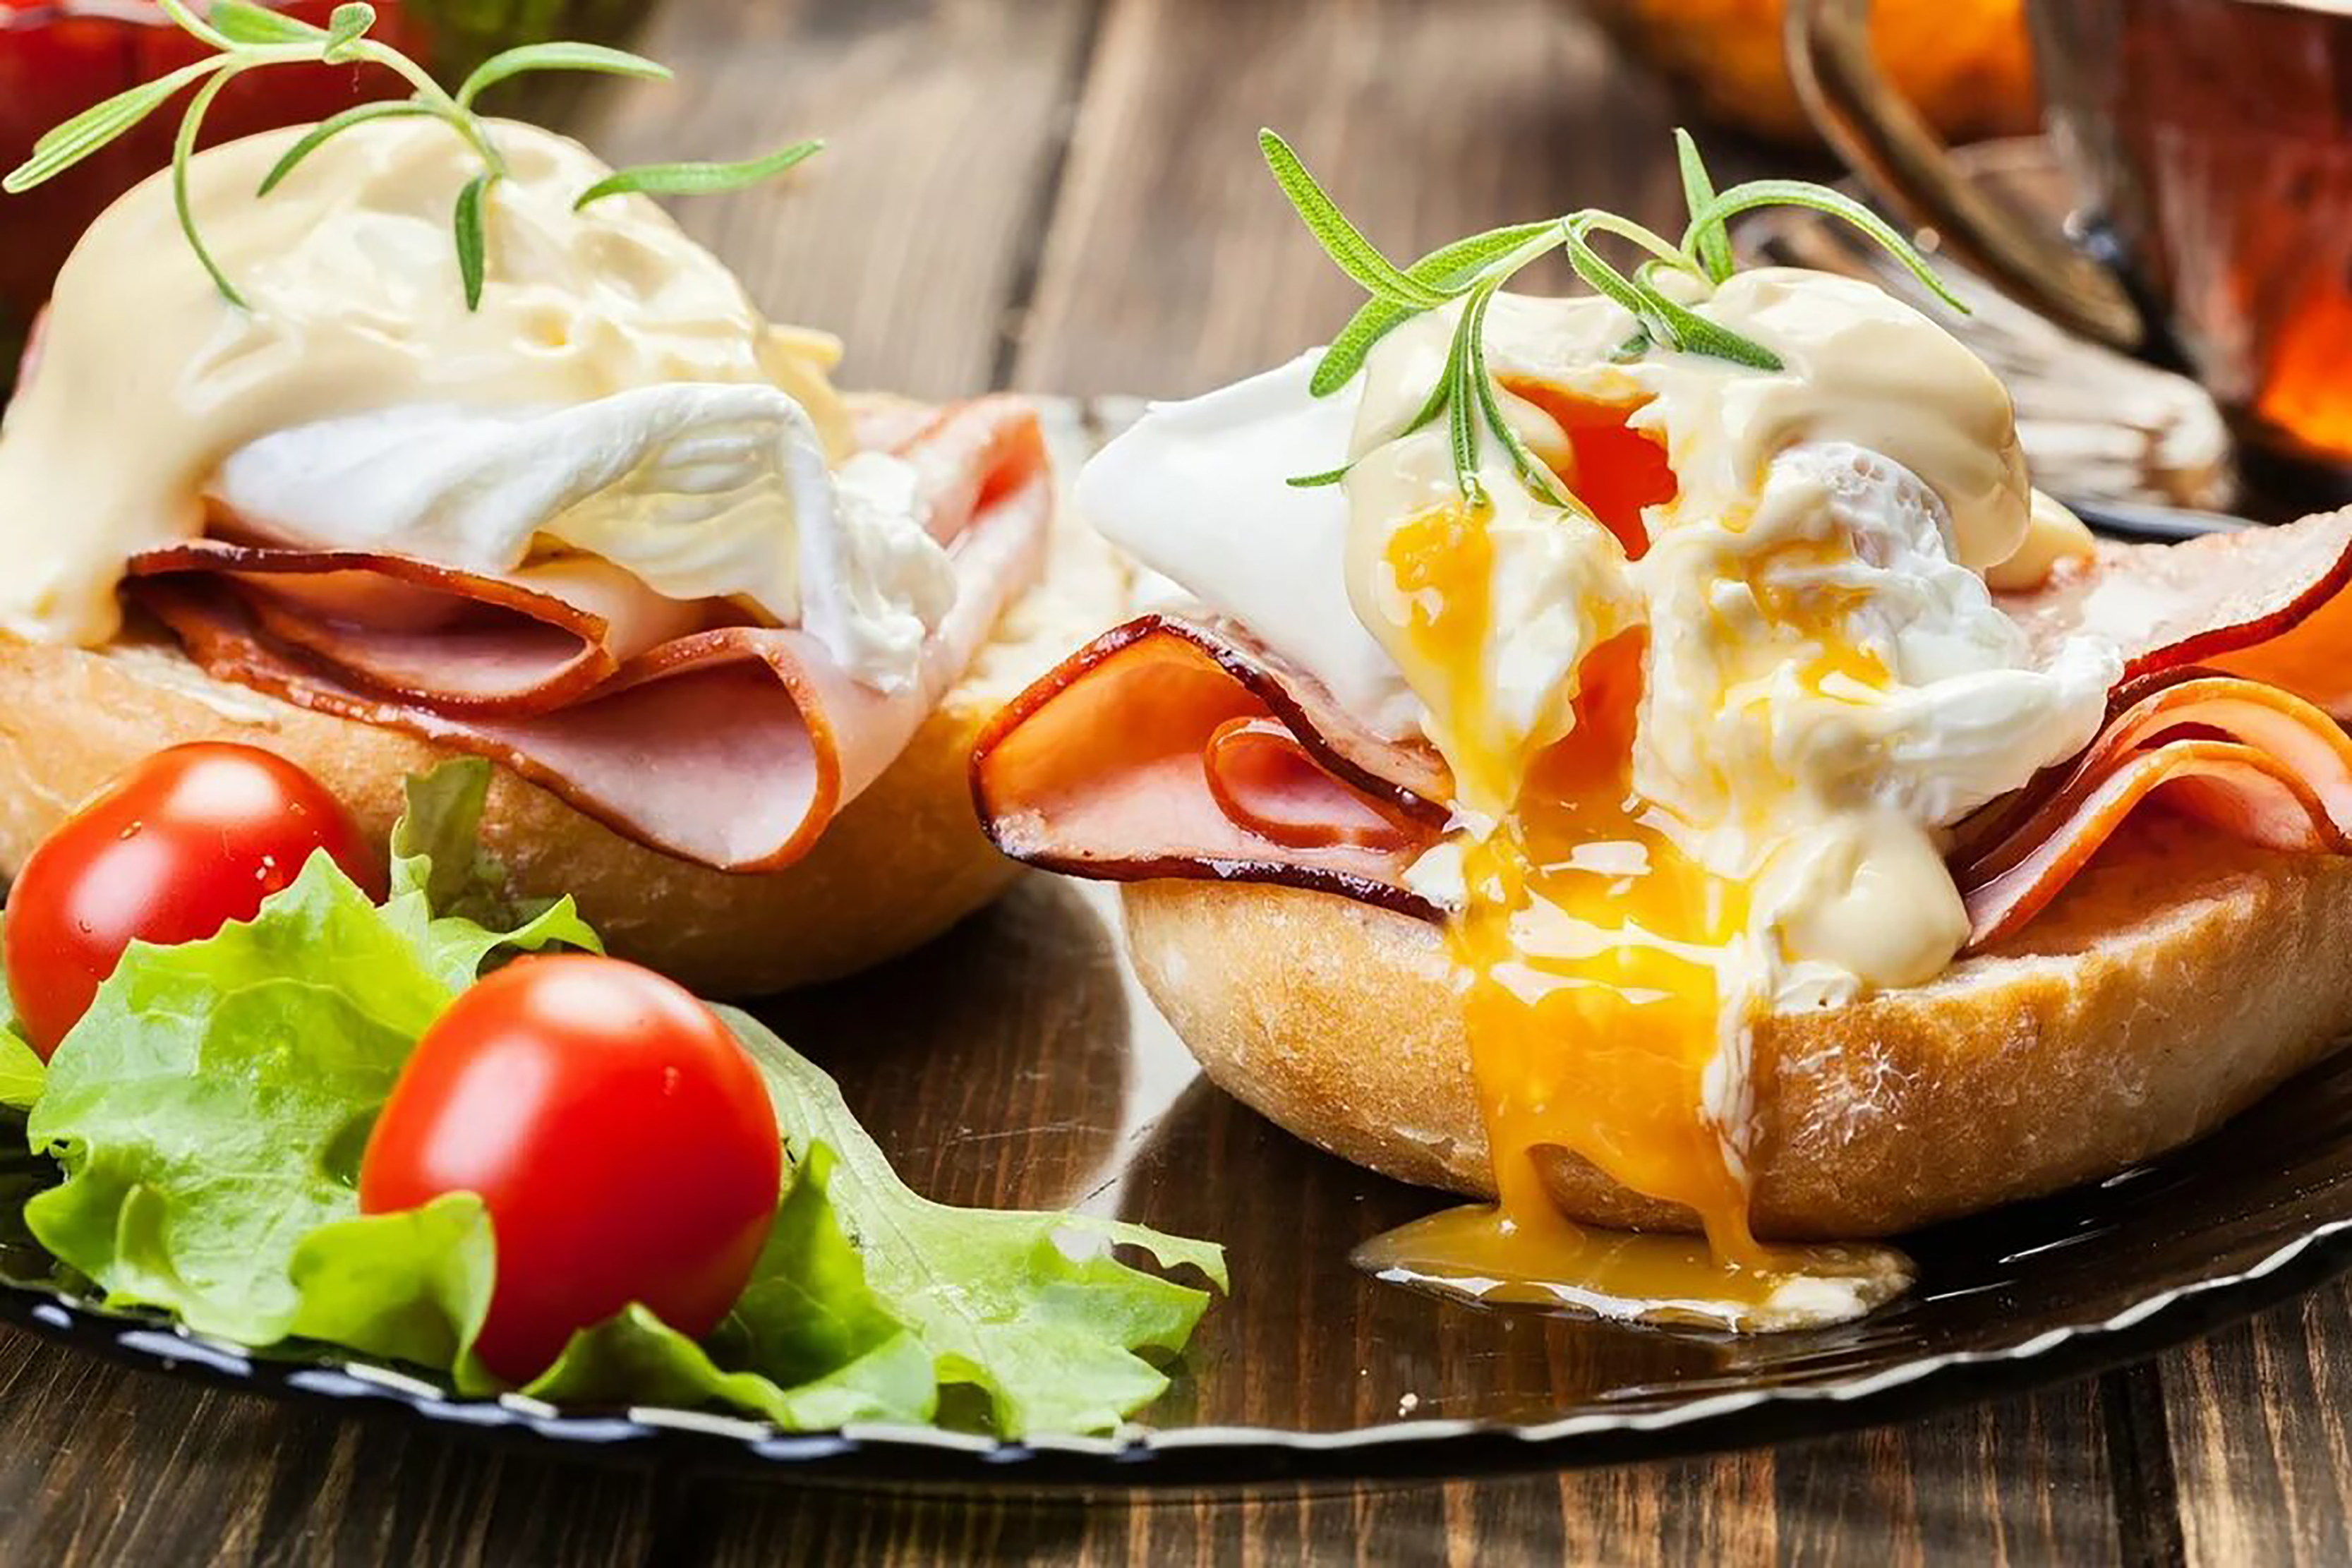
poached, egg, dish, food, cuisine, ingredient, fast food, junk food, produce, brunch, staple food, breakfast, finger food, breakfast sandwich, recipe, baked goods, meal, american food, appetizer, sandwich, bread roll, meat